Rokugō Manzan

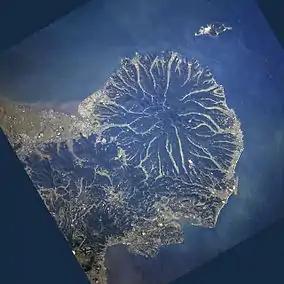
Aerial view of the Kunisaki Peninsula. The mountain valleys in which the "Rokugō Manzan" culture originated can be seen radiating from Mount Futago at the center of the peninsula.

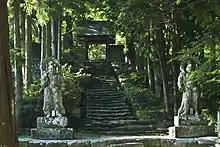
Futago-ji's Nio Guardian Statues

Rokugō Manzan (六郷満山) refers to both a group of temples and a unique religious culture on the Kunisaki Peninsula (国東半島, "Kunisaki Hantō") surrounding Mount Futago ("Futago-san") in Ōita Prefecture, Japan. The "Rokugō Manzan" culture is said to be the birthplace of the syncretism of Shinto and Buddhist elements ("Shinbutsu-shūgō", 神仏習合).